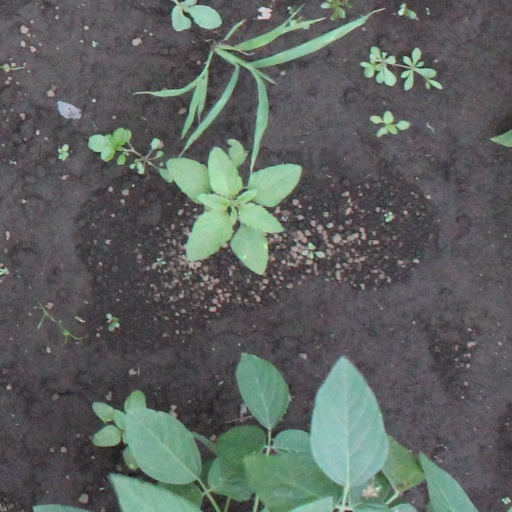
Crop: soybean